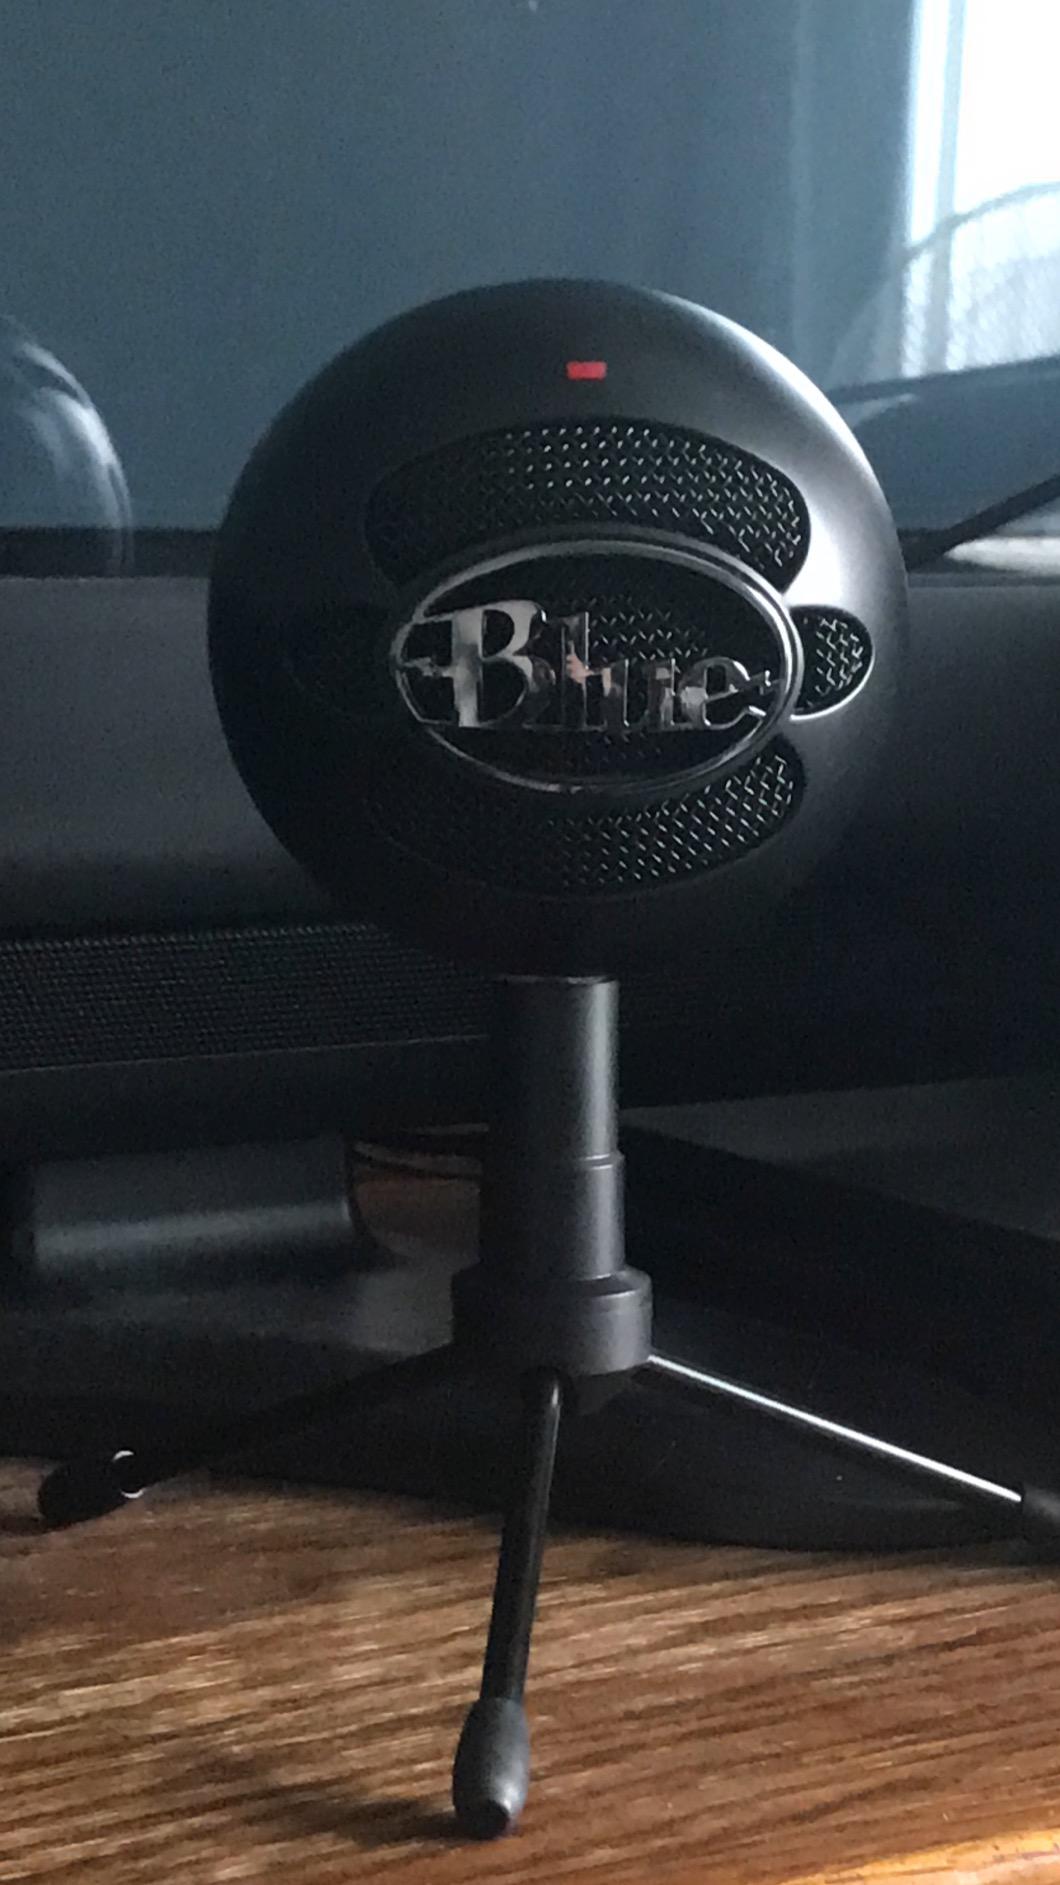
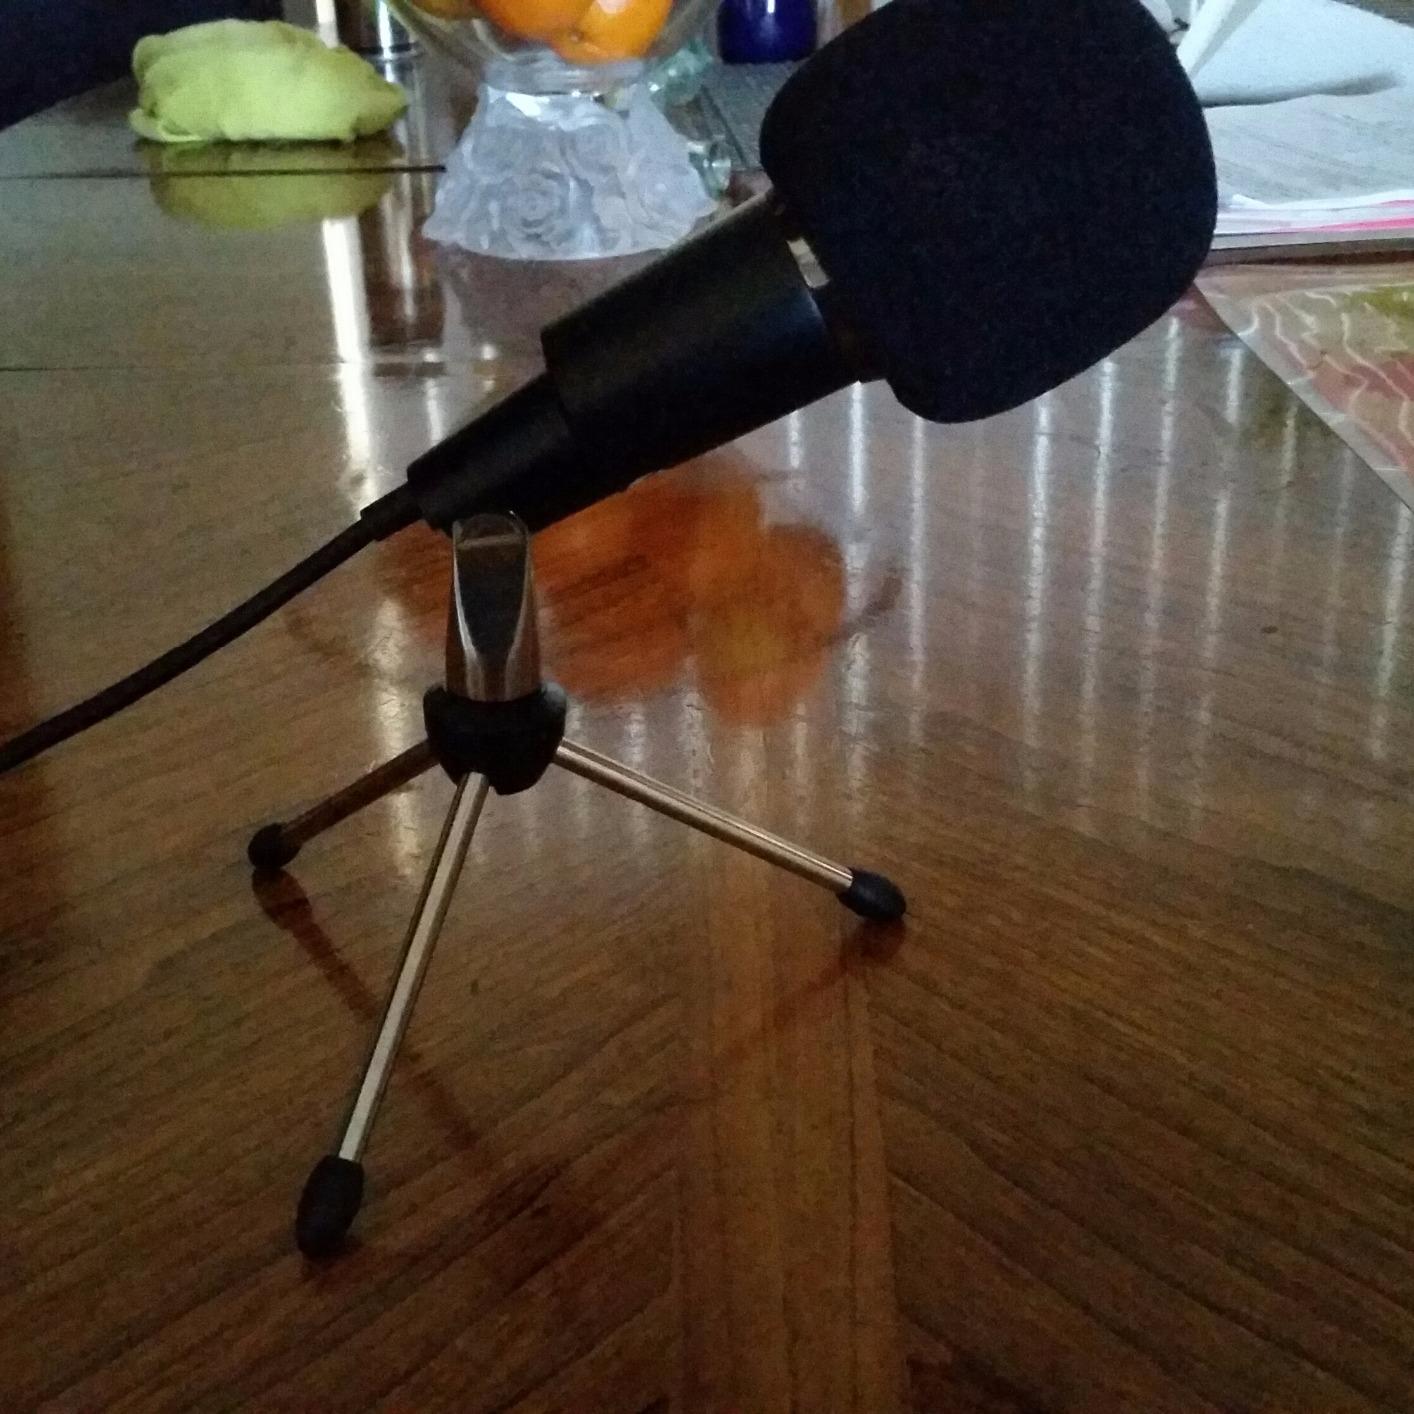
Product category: microphone
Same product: no